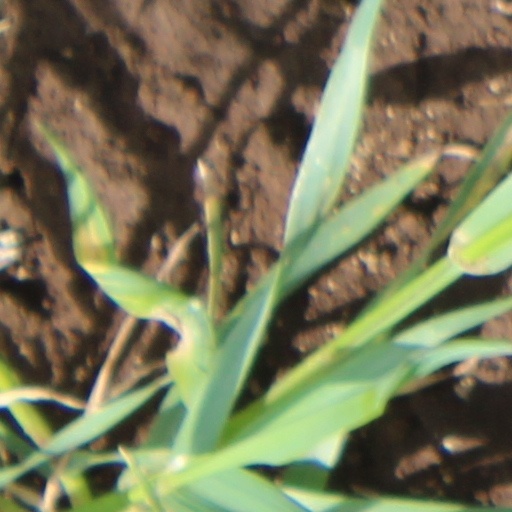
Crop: wheat